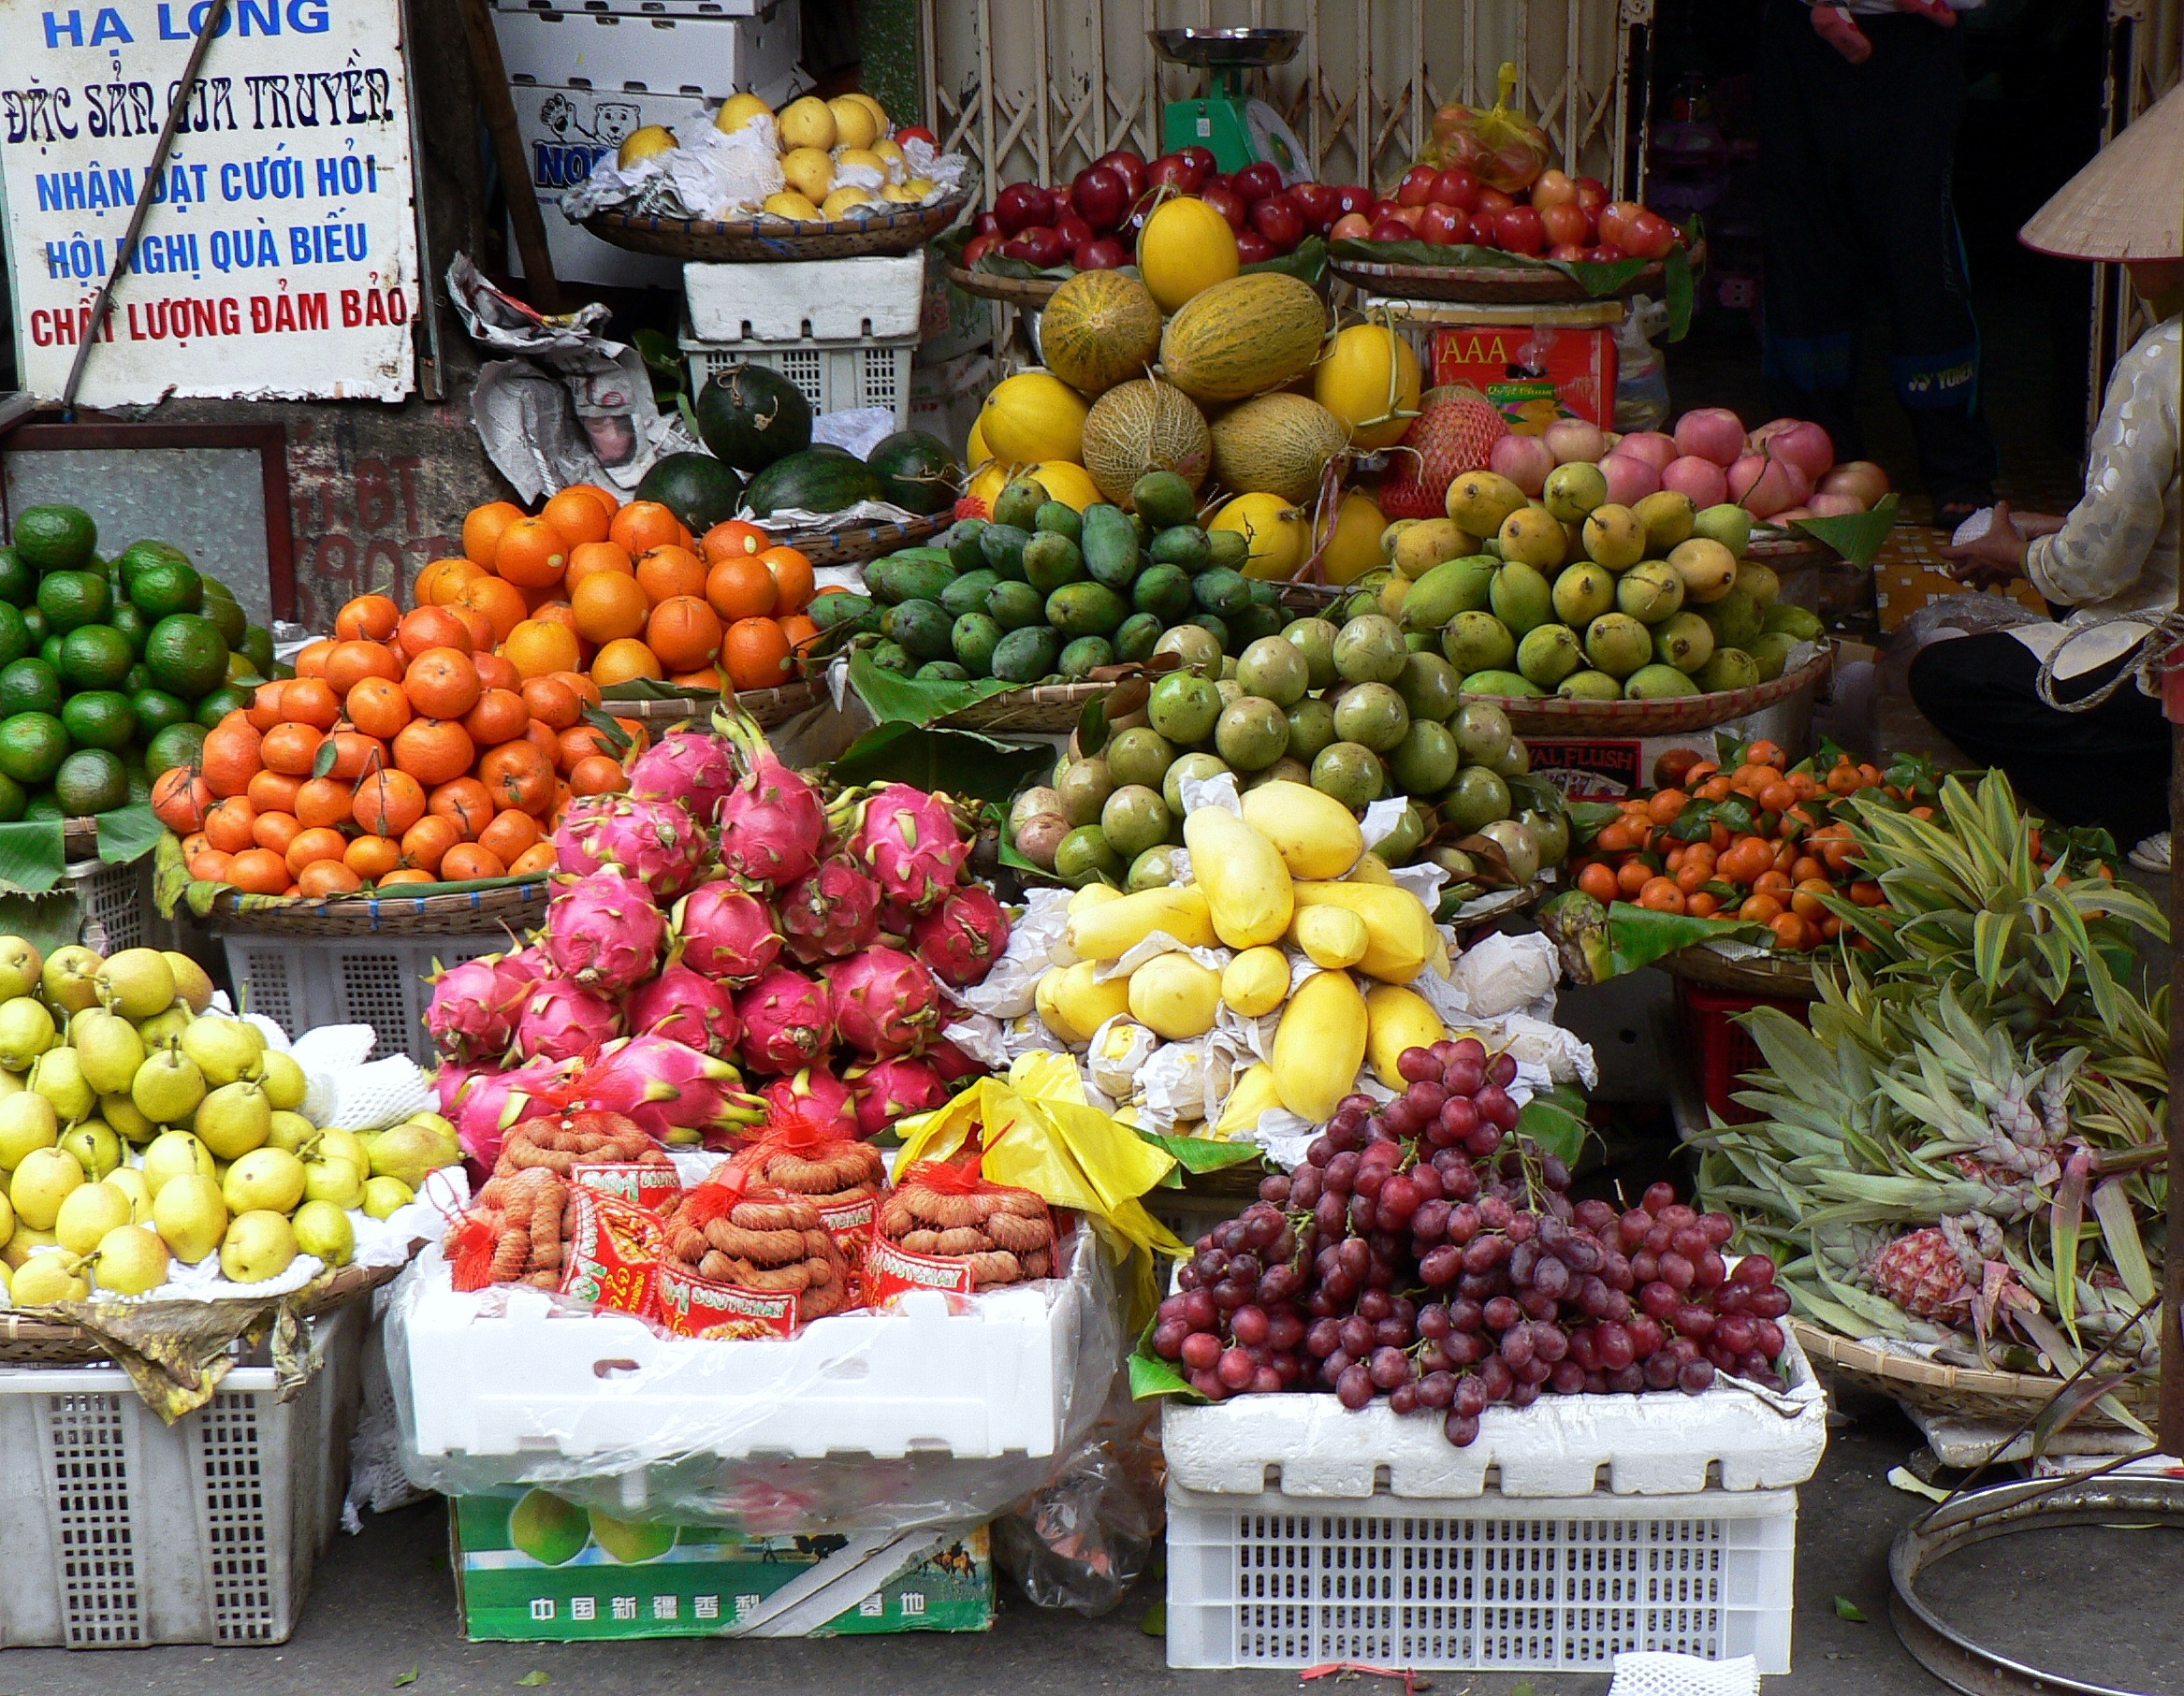
plant, fruit, flower, city, food, vendor, produce, vegetable, market, marketplace, public space, viet nam, exotic, grocery store, floristry, local food, etal, geographical feature, human settlement, greengrocer